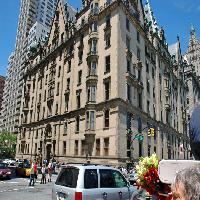
Weather: sun or clear